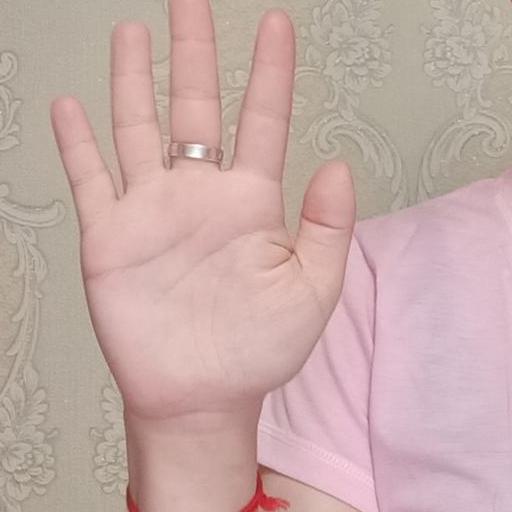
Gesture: palm